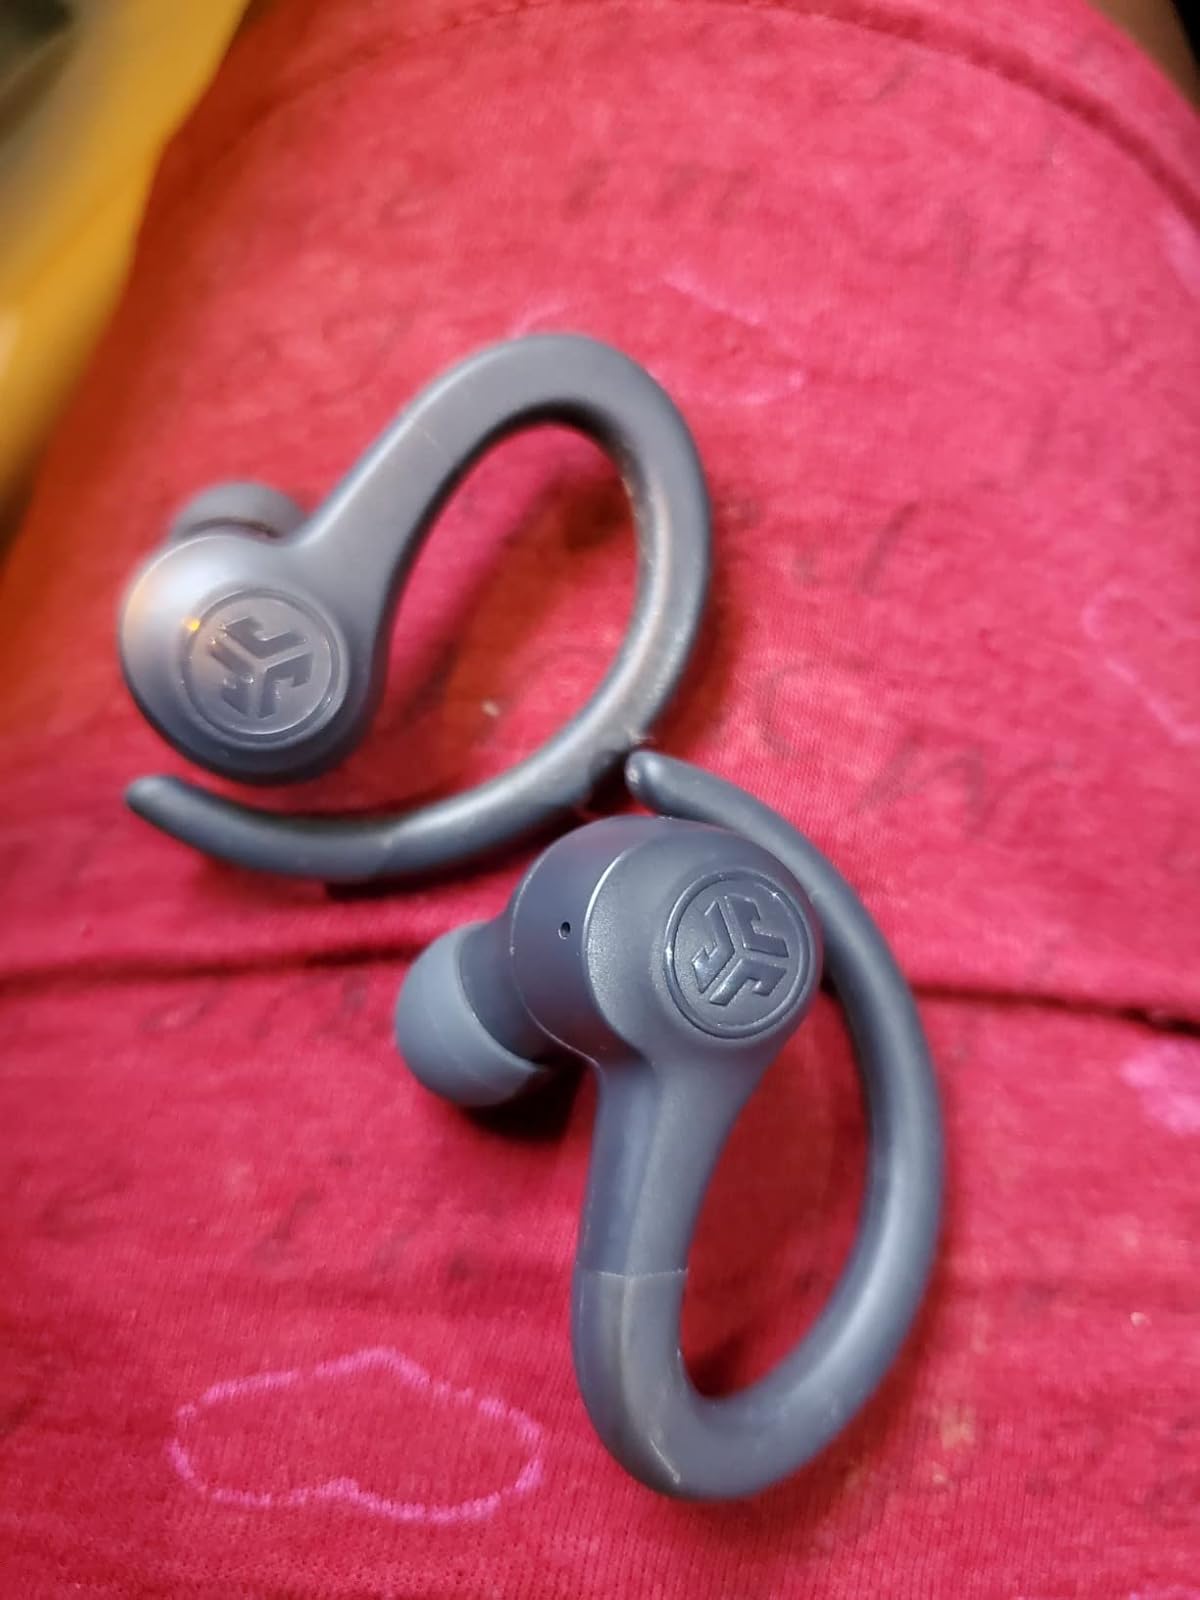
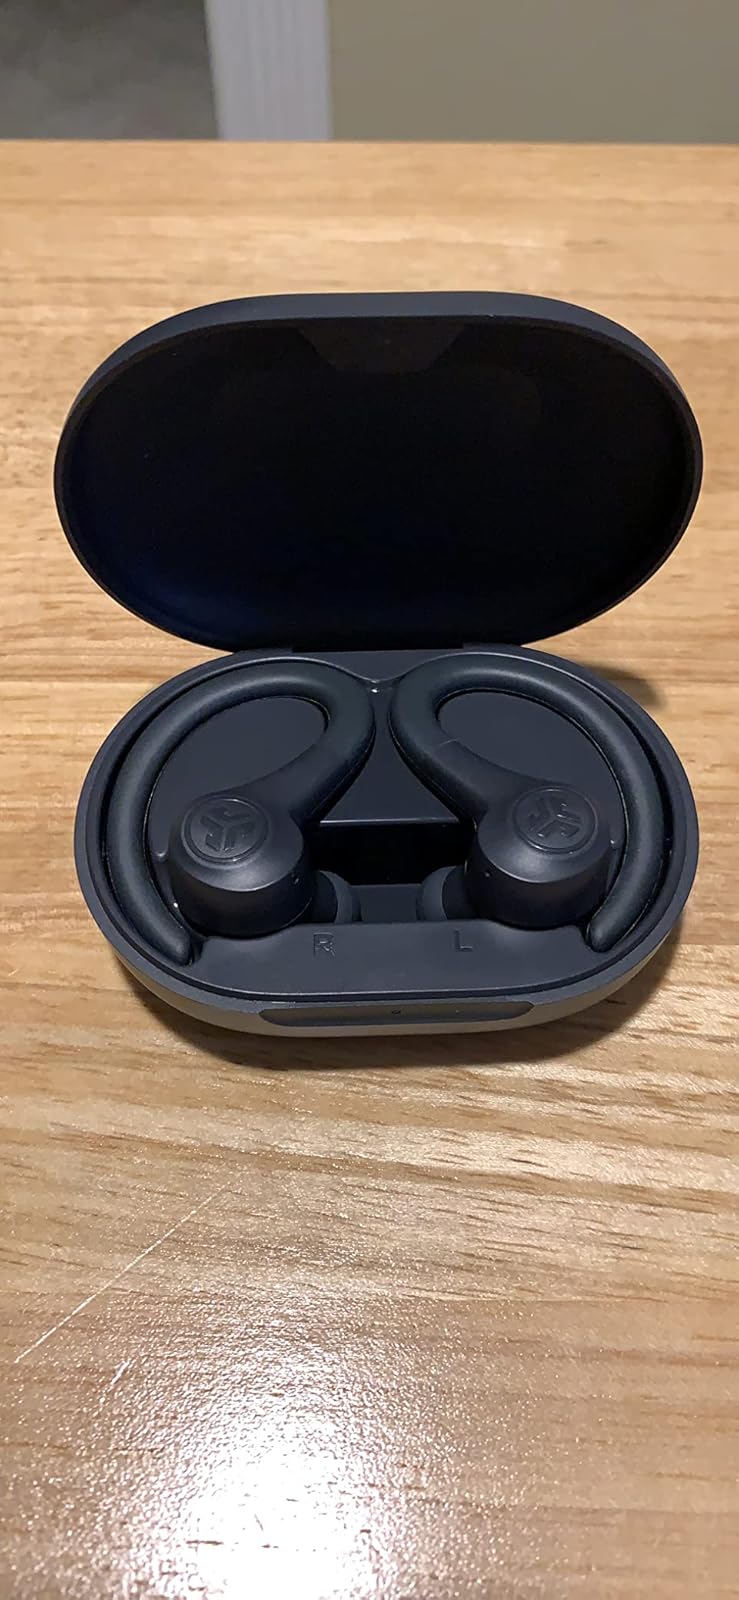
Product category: earbuds
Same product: yes